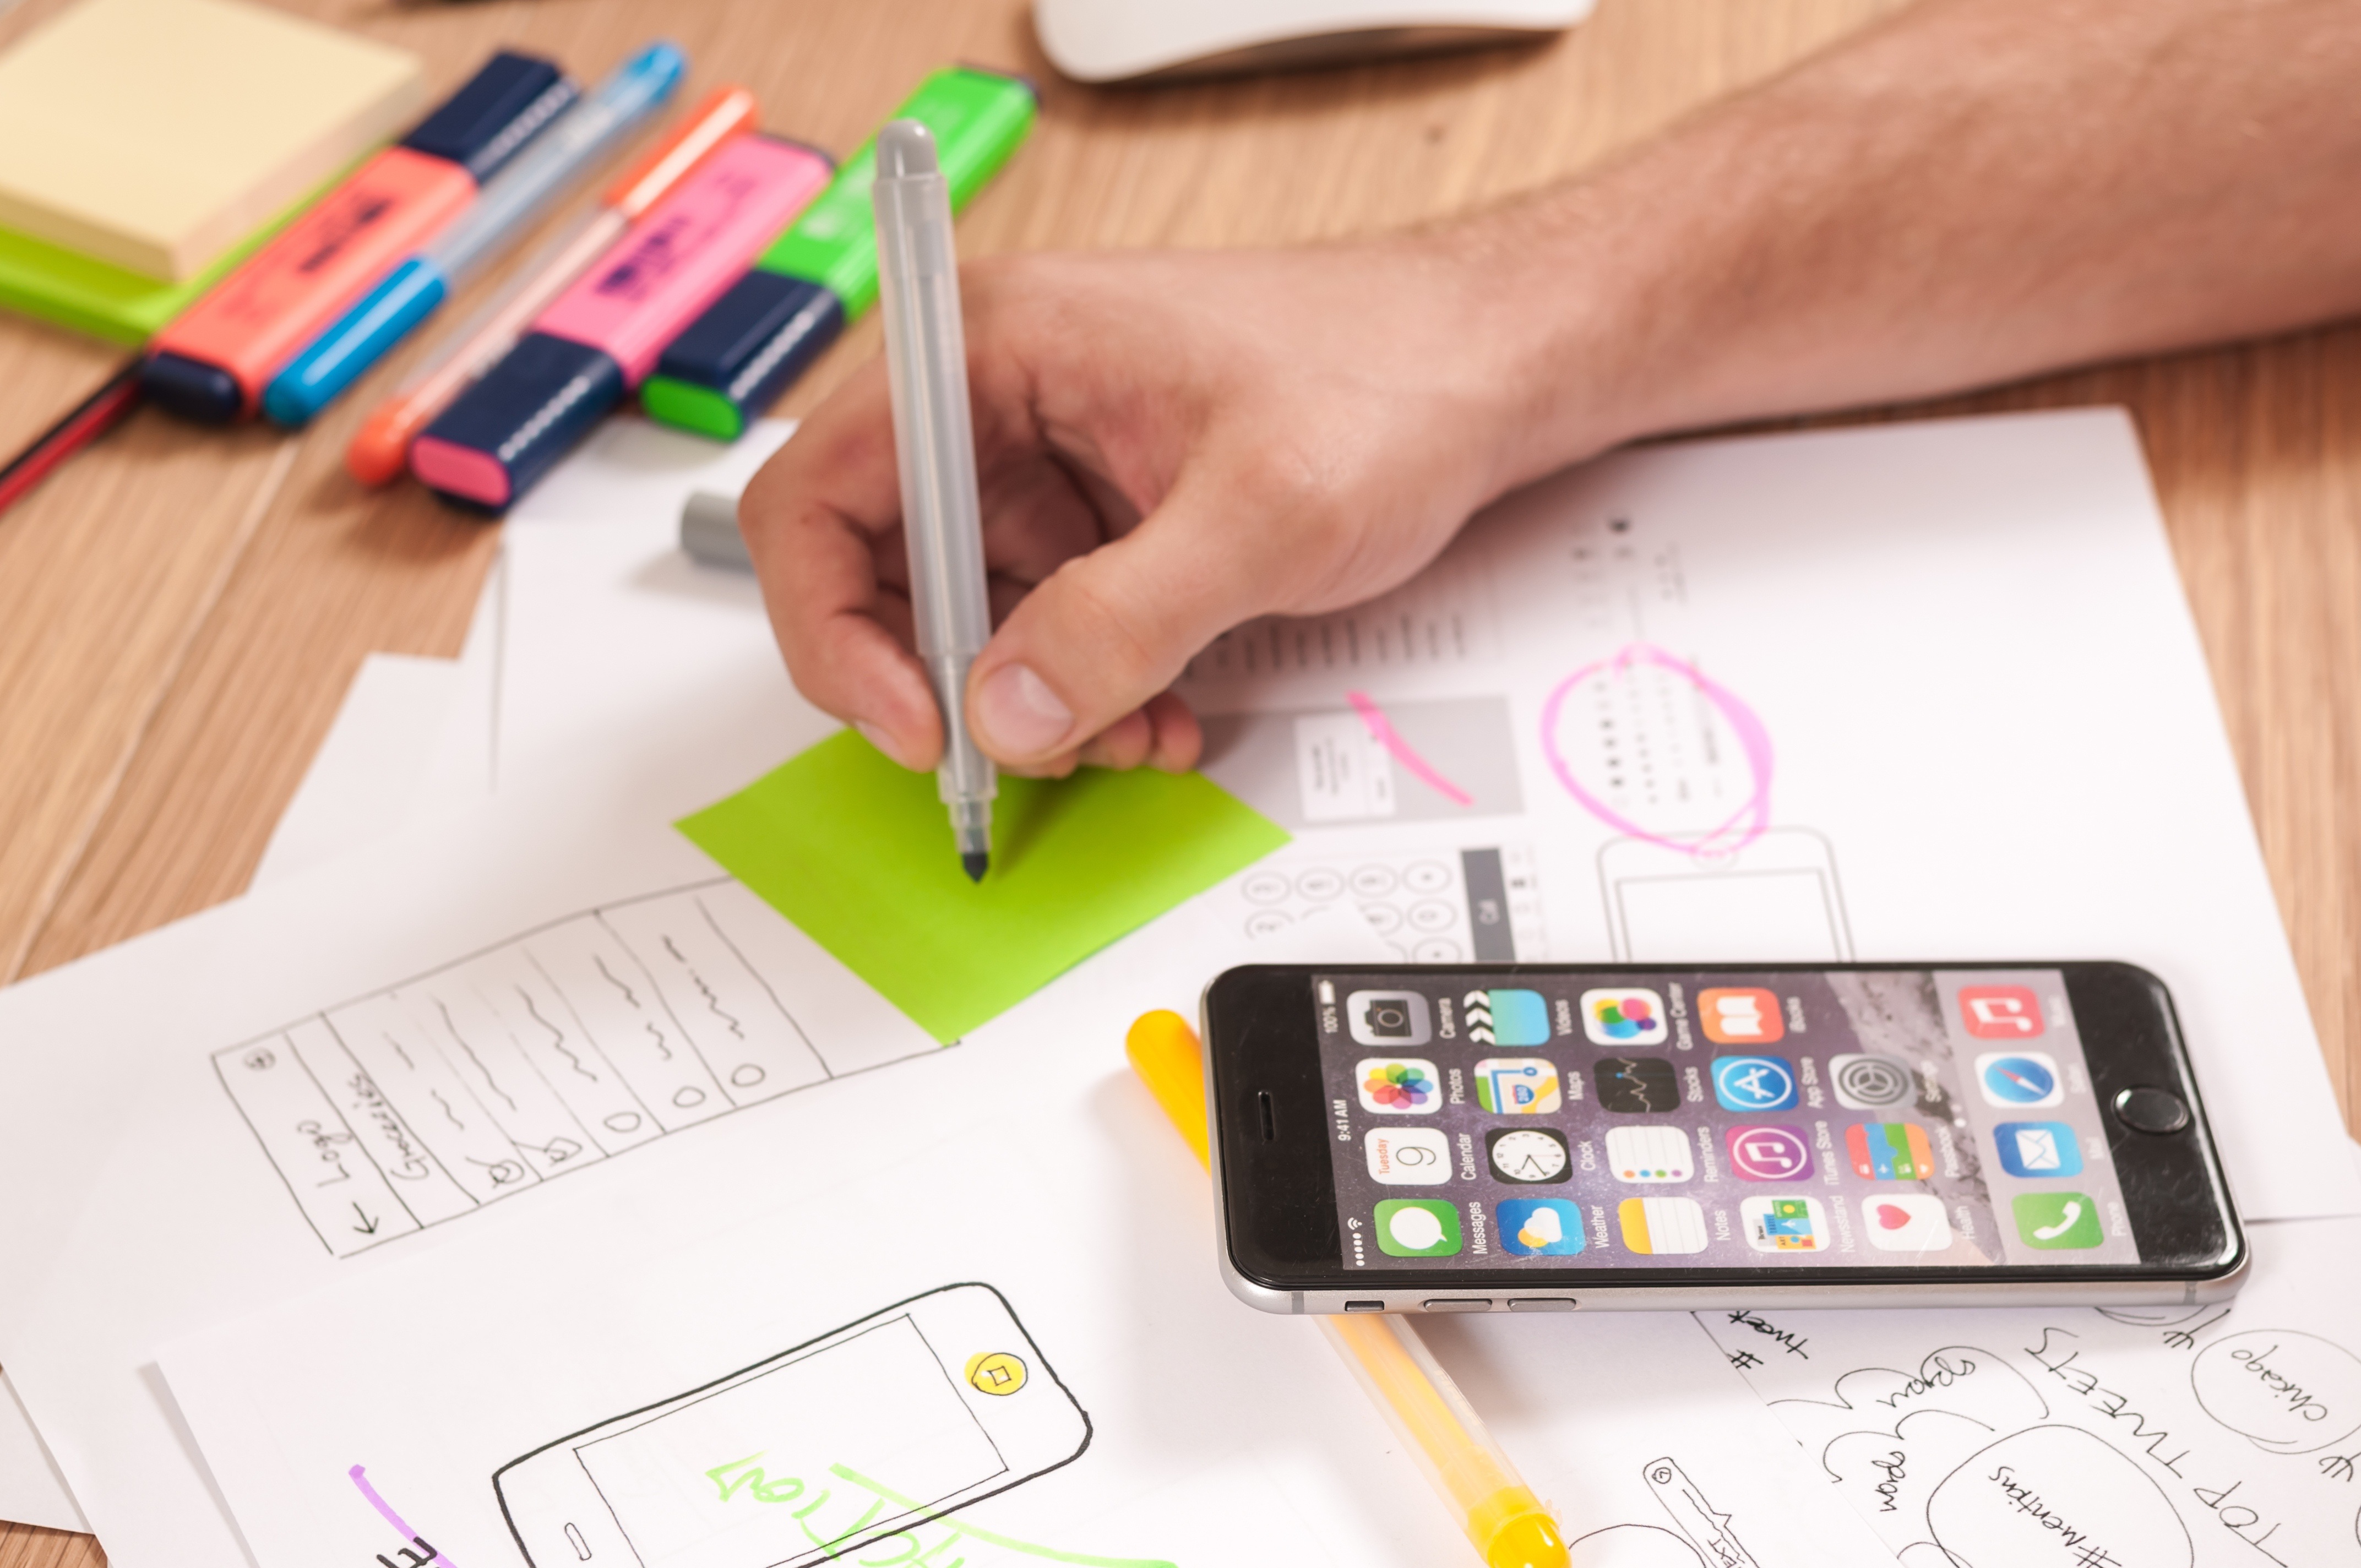
iphone, gadget, text, learning, smartphone, communication device, hand, technology, finger, mobile phone, electronic device, design, pen, writing implement, portable communications device, Material property, font, writing, ipad, graphic design, drawing, stationery, play, illustration